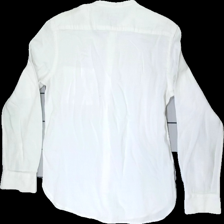
View: back
Type: Shirt
Category: Men
Brand: H&M
Colors: White
Material: 100% cotton
Cut: C-collar, Regular
Size: S
Price range: 50-100
Recommended usage: Reuse